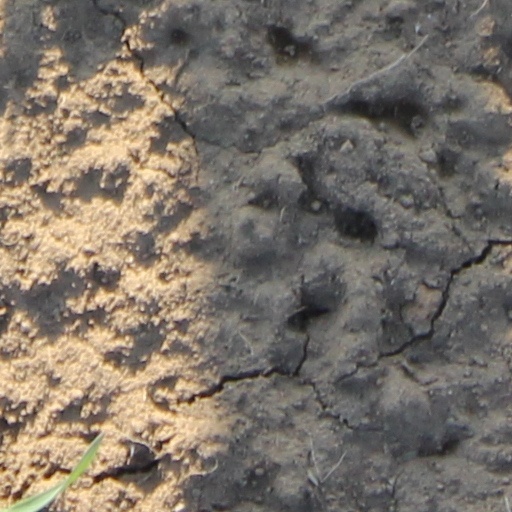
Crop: wheat